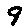
Label: 9